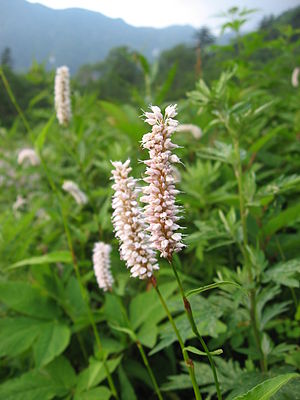
Eng / Engplanter
Slangeurt er en typisk engplante.
Eng er en naturtype, der opstår på et fugtigt areal ved årlig slåning af hø med en eventuel efterfølgende græsning. Tilsvarende begreber er kær og høslæteng.